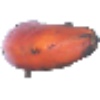
Label: red_banana